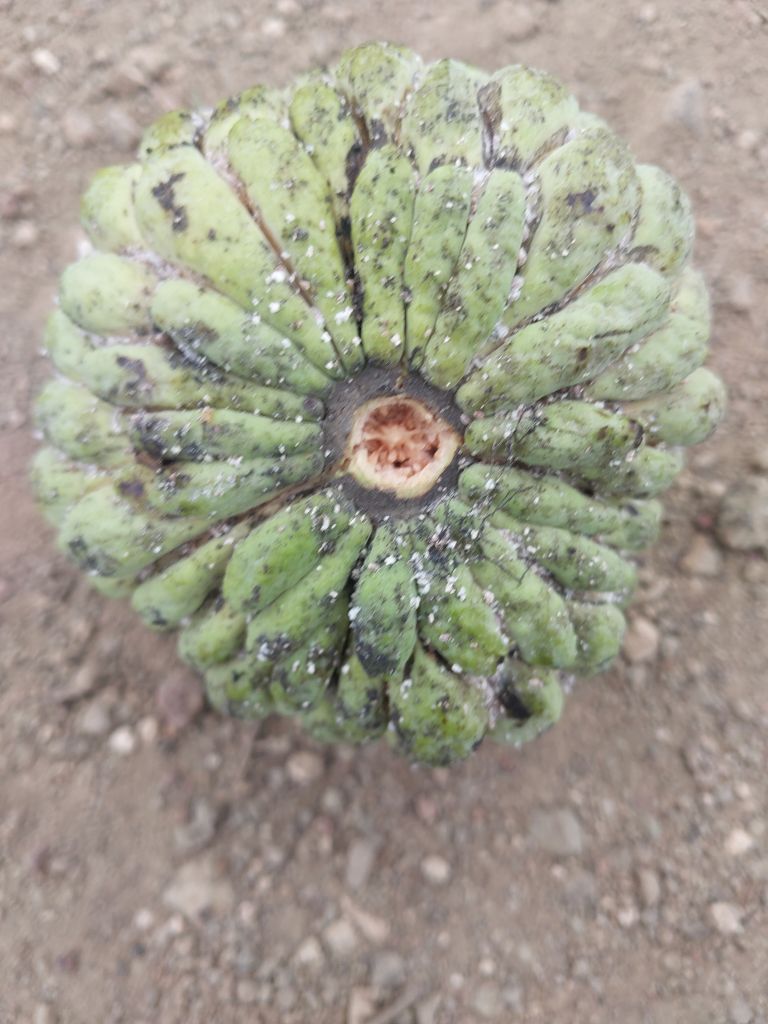
Disease label: Leaf spot on fruit